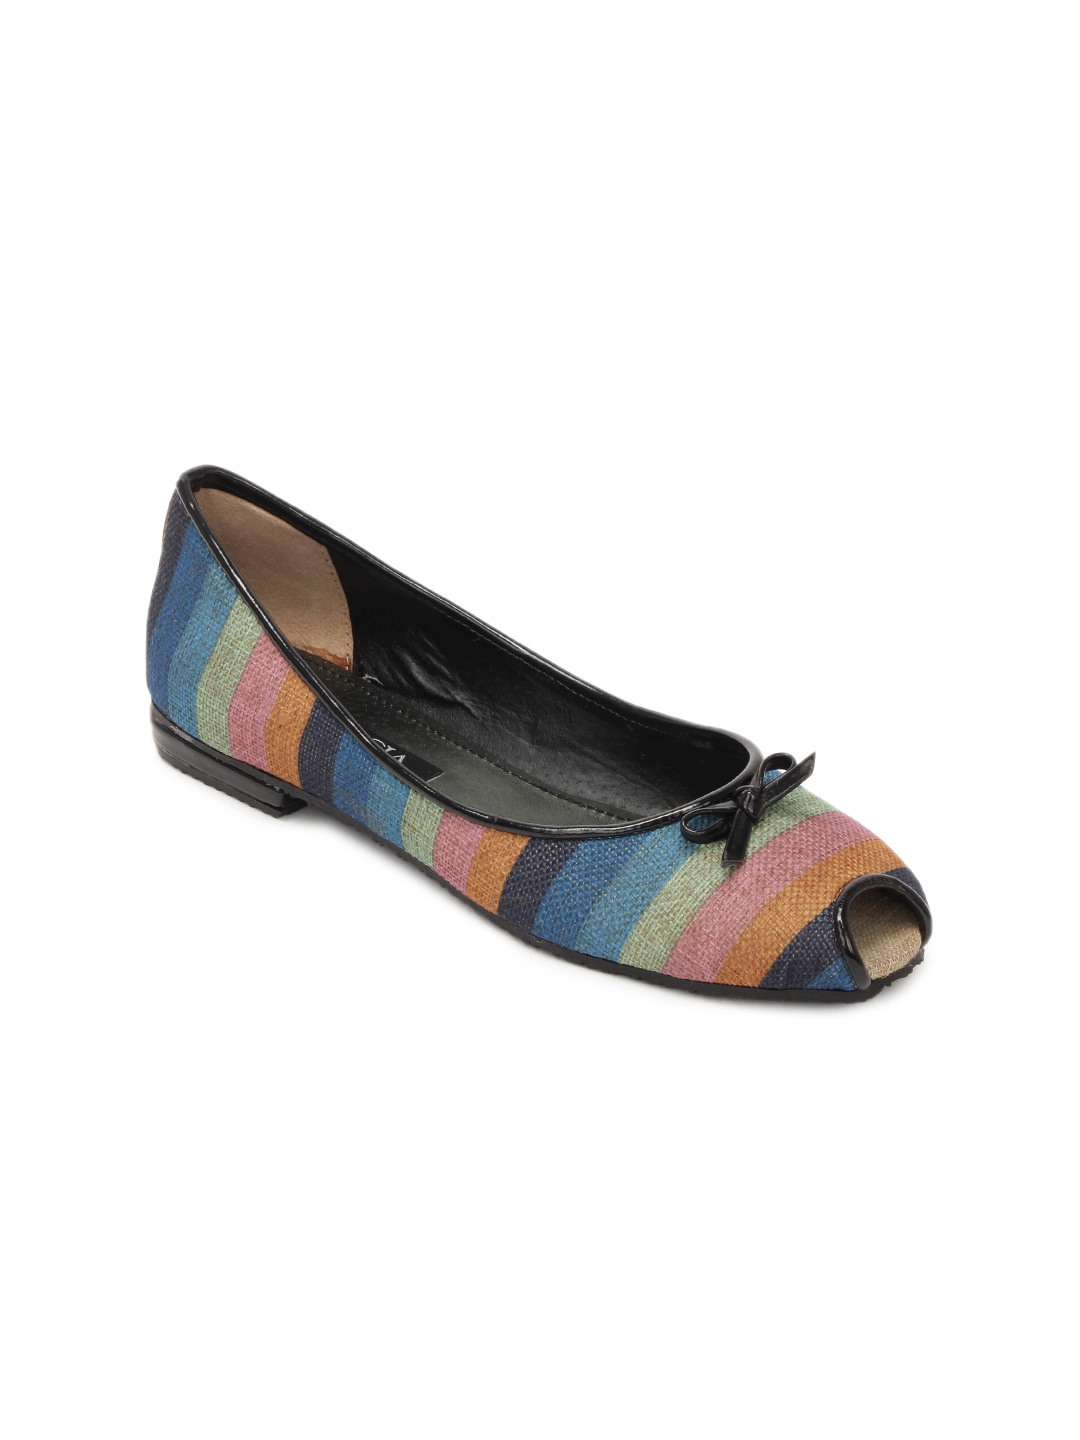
Rocia Women Multi Coloured Ballerina
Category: Footwear / Shoes / Flats
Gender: Women
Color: Multi
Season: Winter 2012
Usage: Casual